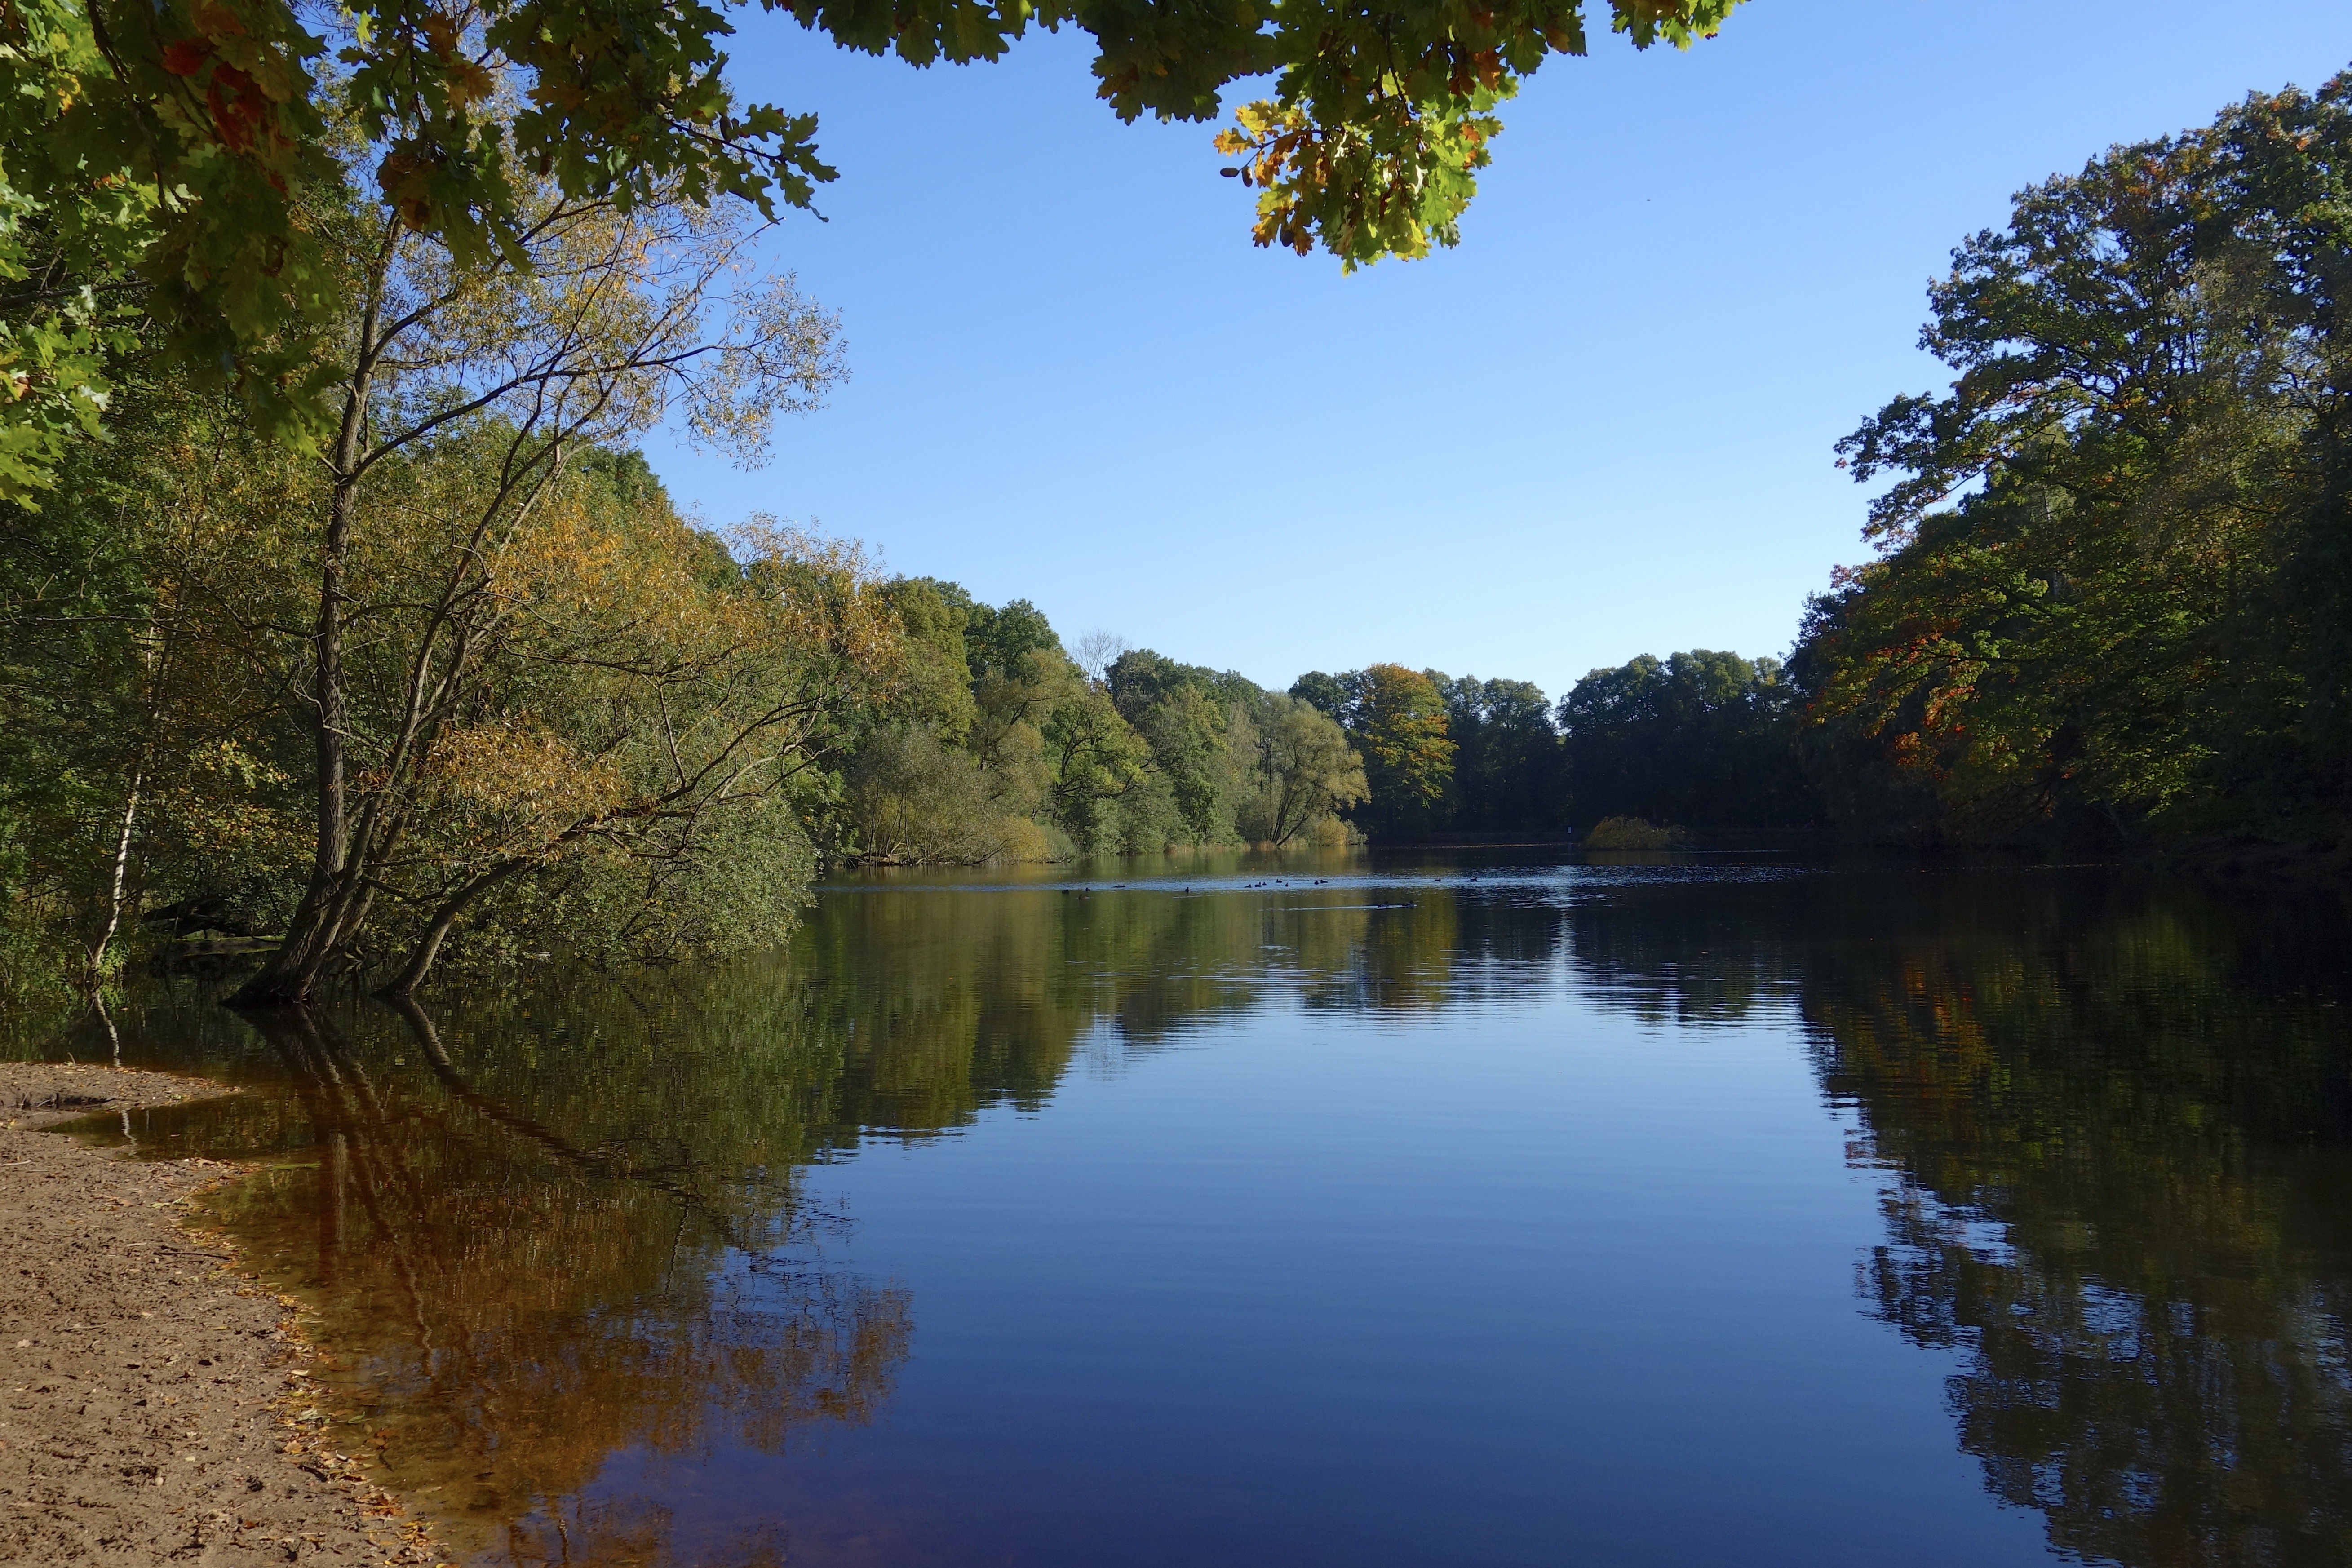
landscape, tree, water, nature, forest, leaf, lake, river, pond, reflection, autumn, rest, reservoir, waterway, body of water, trees, mood, silent, waters, hamburg, silent waters, woody plant, copper pond